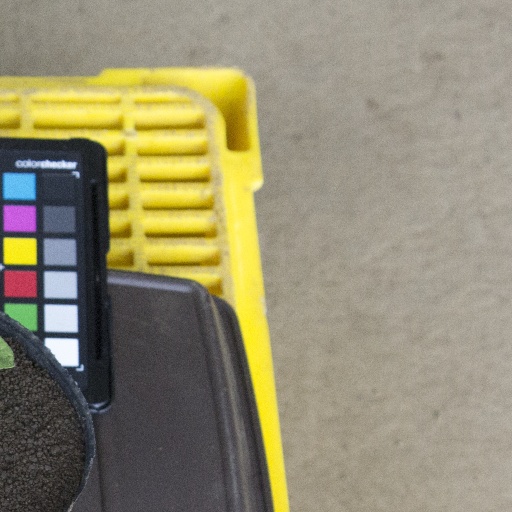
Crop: soybean